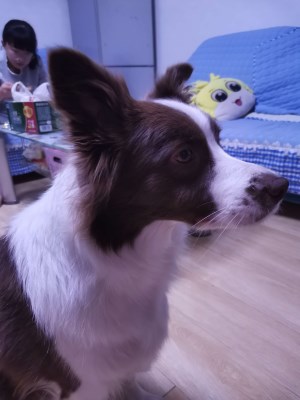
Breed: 2594-n000109-Border_collie